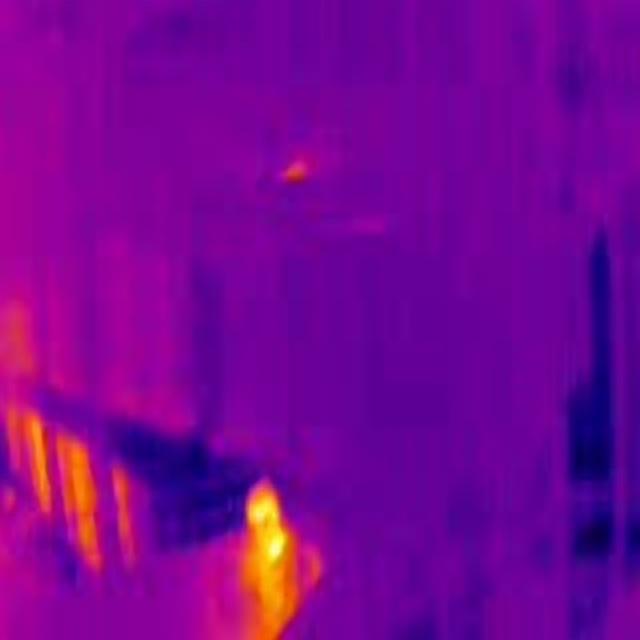
Detected objects:
label: person